Ravenna Kibbutz

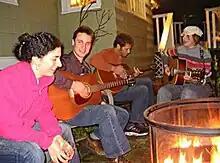

House Aleph, the original Kibbutz house, was supported in part by the Moishe House program, which offers financial and other resources to young Jews interested in hosting a certain number of public events per month. Houses Bet and Gimel were unaffiliated with Moishe House and played host to events like a monthly open-mic nights, film screenings, yoga classes, storytelling events, and meditation sessions.